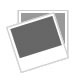
2021 AFLW Collingwood Player Magnet - ALEXANDER, Sophie
Sporting Souvenirs Merchandise 2021 AFLW Collingwood Player Magnet - ALEXANDER, Sophie 65mm X 90mm Player Magnet This Official licensed product is brand new and Proudly Australian made To combine postage click on "Add to Cart" until the last item, then click "Buy Now". If for any reason you are charged more than once for postage, we will refund any extra amount with your order.
Brand: Sporting Souvenirs
Category: Sporting Goods > Athletics